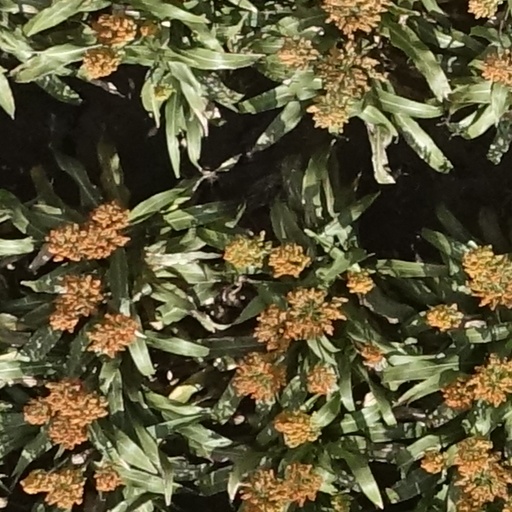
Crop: sorghum